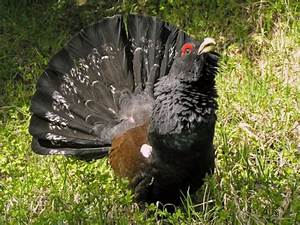
Label: chicken